Percival Leigh

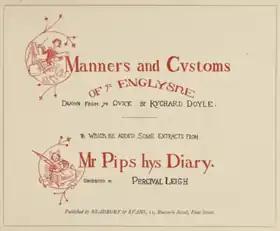
Title page of a Victorian book, with hand-drawn lettering giving the full title: "Ye manners and customs of ye Englyshe: drawn from ye quick by Richard Doyle, to which be added some extracts from Mr. Pips his Diary, contributed by Percival Leigh"

Leigh was born in Haddington, Scotland, and trained for the medical profession at St Bartholomew's Hospital, London. There he became a close friend of the illustrator John Leech. They both passed their professional examinations and qualified as doctors in 1835, but found comic literature more to their liking. They collaborated in 1840 on three books: "The Comic Latin Grammar", "The Comic English Grammar", and "The Fiddle-Faddle Fashion Book". A fourth book, "Portraits of Children of the Mobility", appeared in 1841. Its popularity caused Leigh and Leech to be recruited to "Punch" when it was set up later in that year.